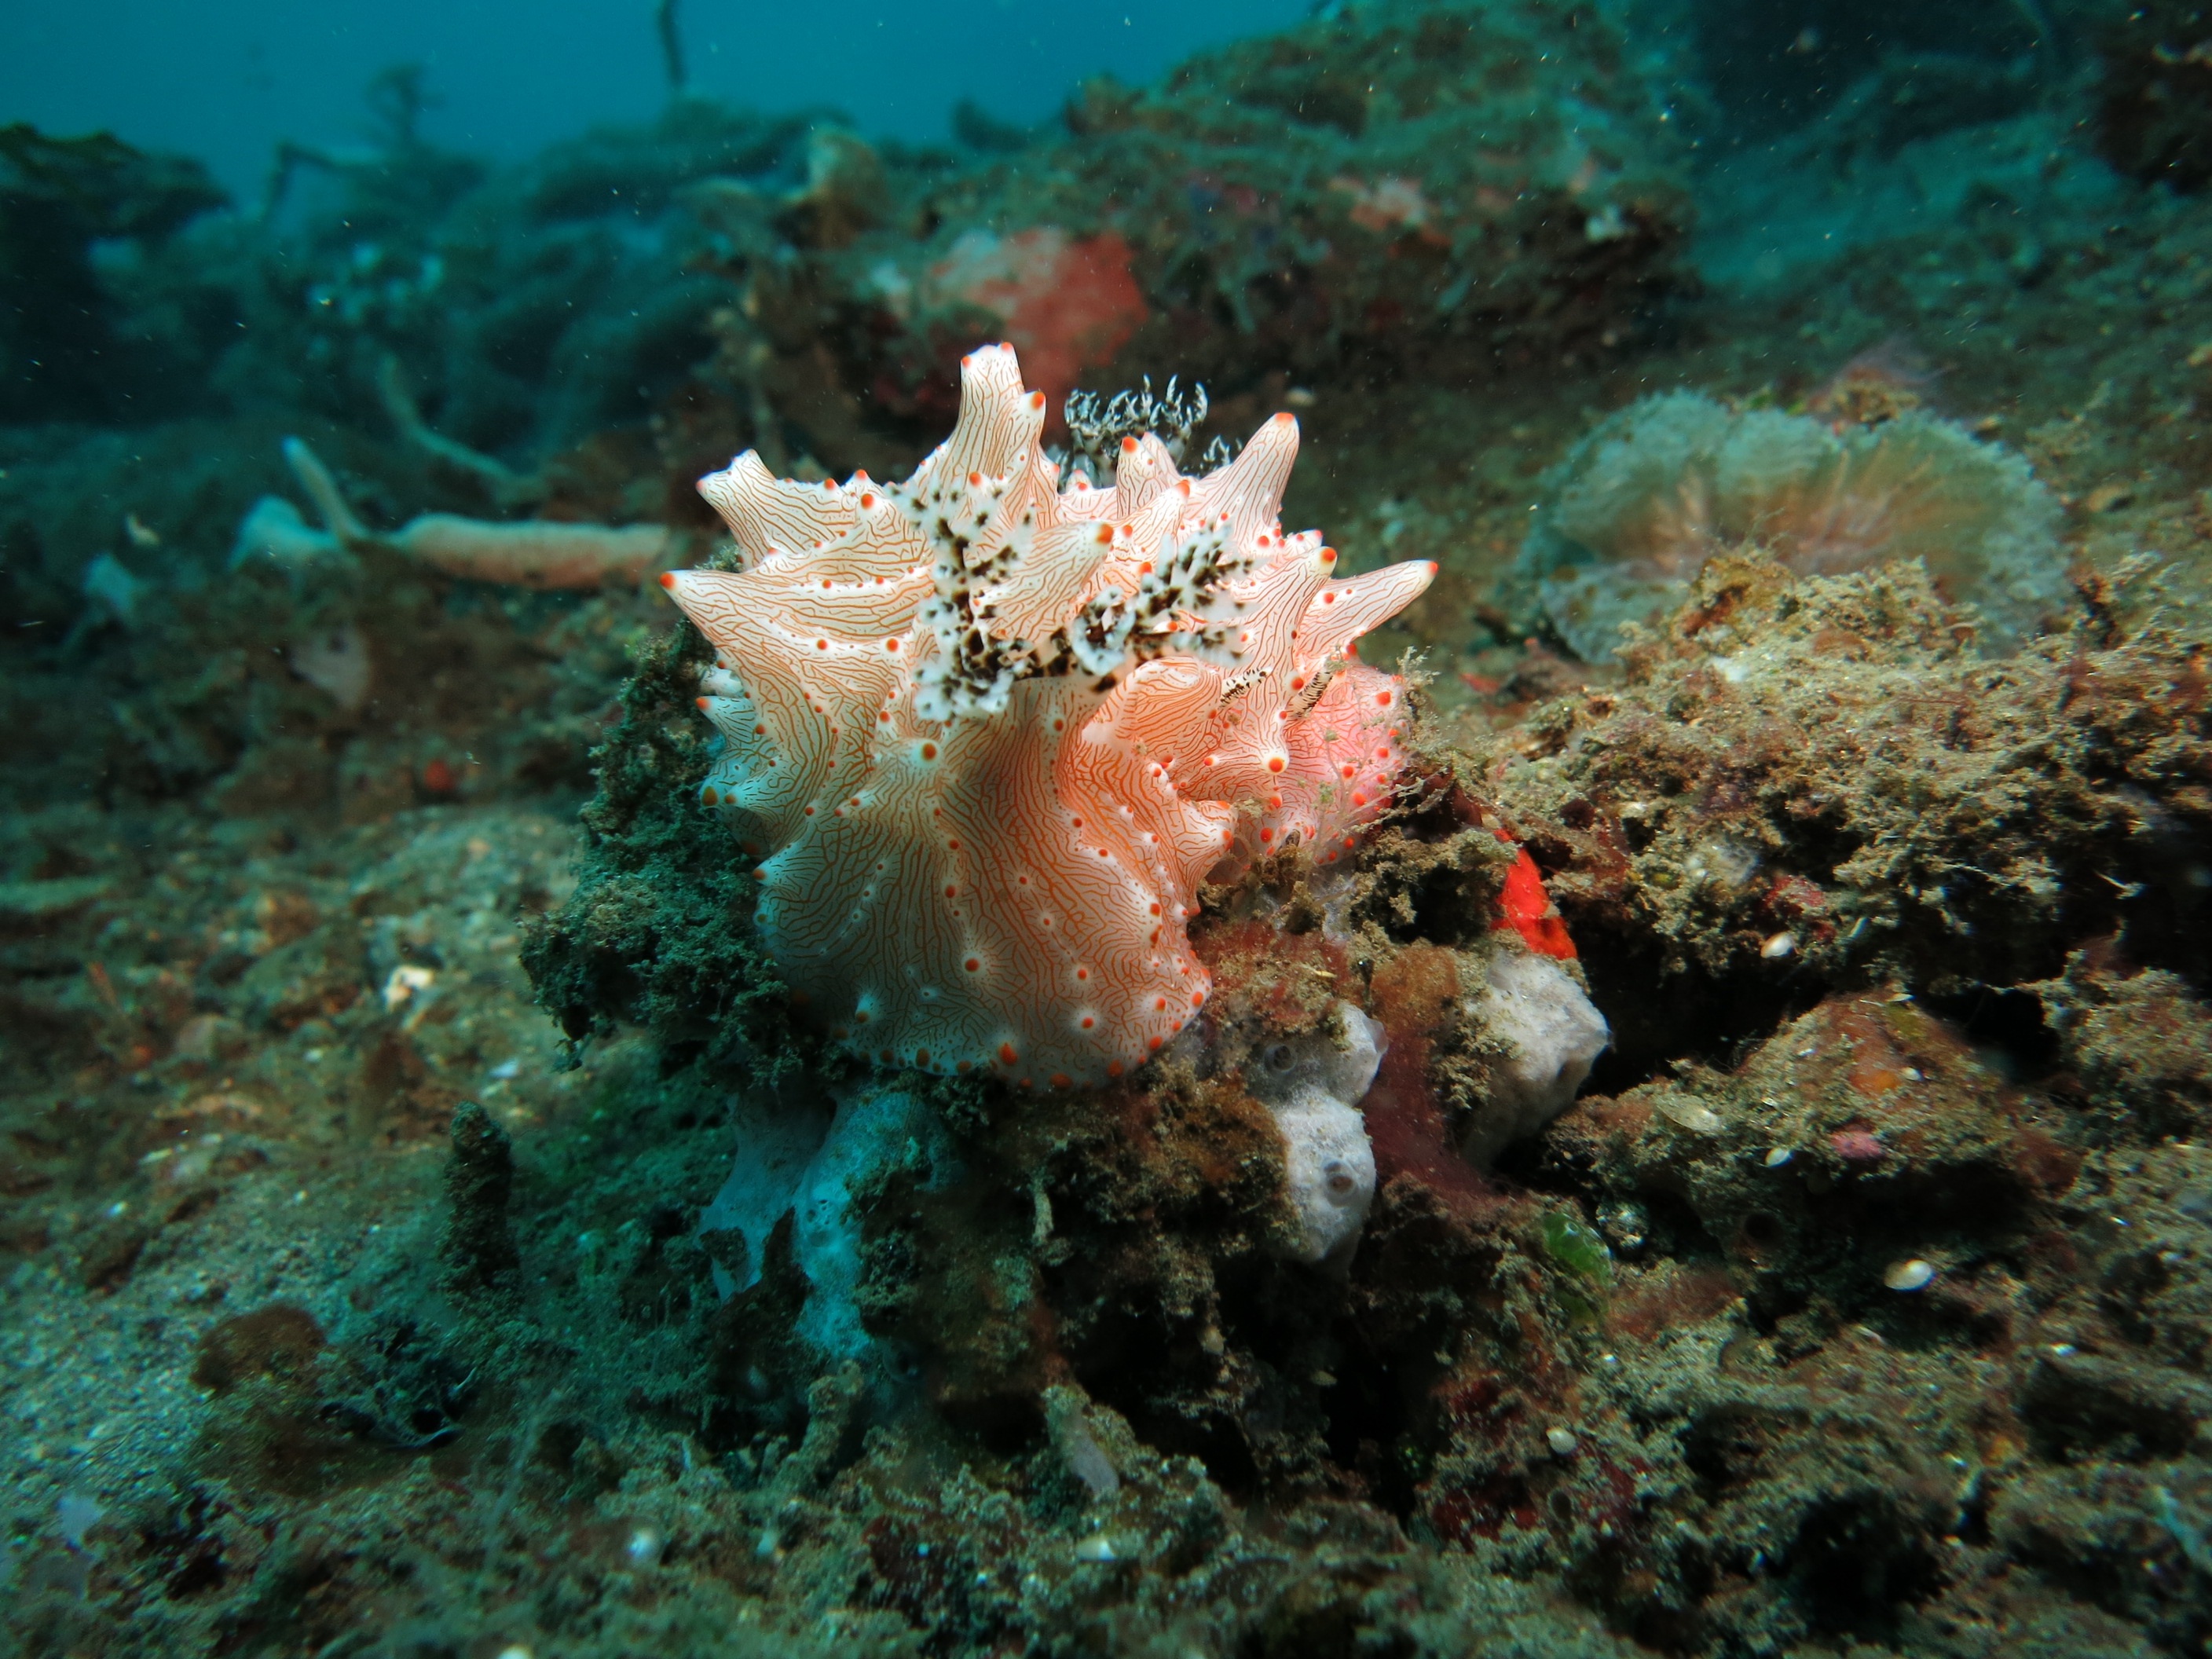
water, nature, photography, animal, diving, wild, underwater, tropical, macro, biology, natural, fish, coral, coral reef, invertebrate, reef, dive, indonesia, scuba, nudibranch, lembeh, marine biology, coral reef fish